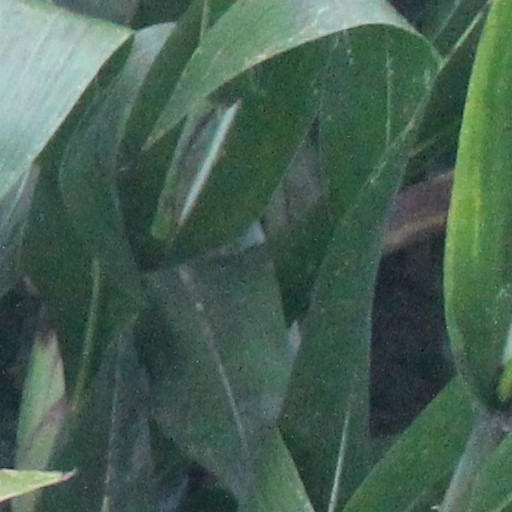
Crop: maize; corn